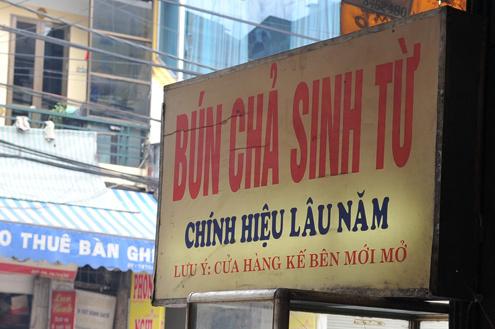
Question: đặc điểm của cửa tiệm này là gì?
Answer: đặc điểm của cửa tiệm này là chính hiệu lâu năm